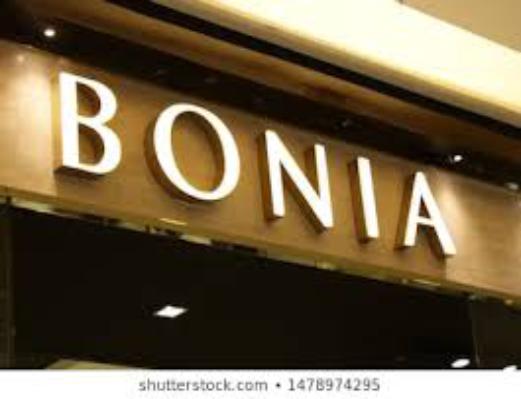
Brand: Bonia
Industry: Clothes